Marie Luplau

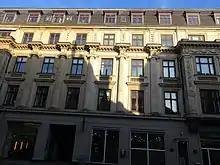
Gammel Kongevej 136-38; The building where Luplau's home and painting school was located on the top floor

In 1886, Marie Luplau and Emilie Mundt founded an art school in their home in Copenhagen, to prepare women for admission to the Art Academy's programs when they opened to women in 1888. The school operated until 1913. The school was located at Gammel Kongevej 136-38 in Frederiksberg. The building was owned by Albert Nicolai Schioldann. Among their notable students were Emilie Demant Hatt, Astrid Valborg Holm, and Olivia Holm-Møller.